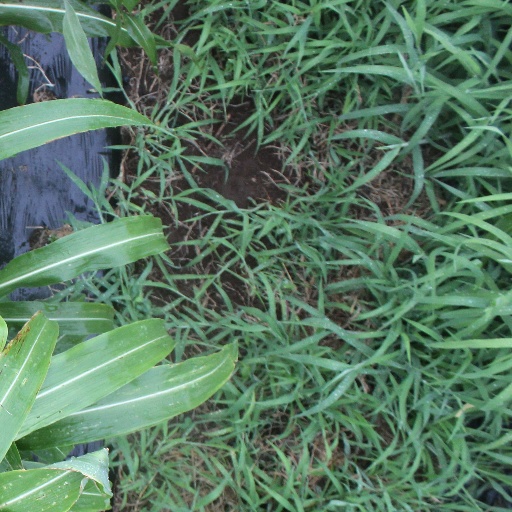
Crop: sorghum